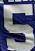
Number: 5